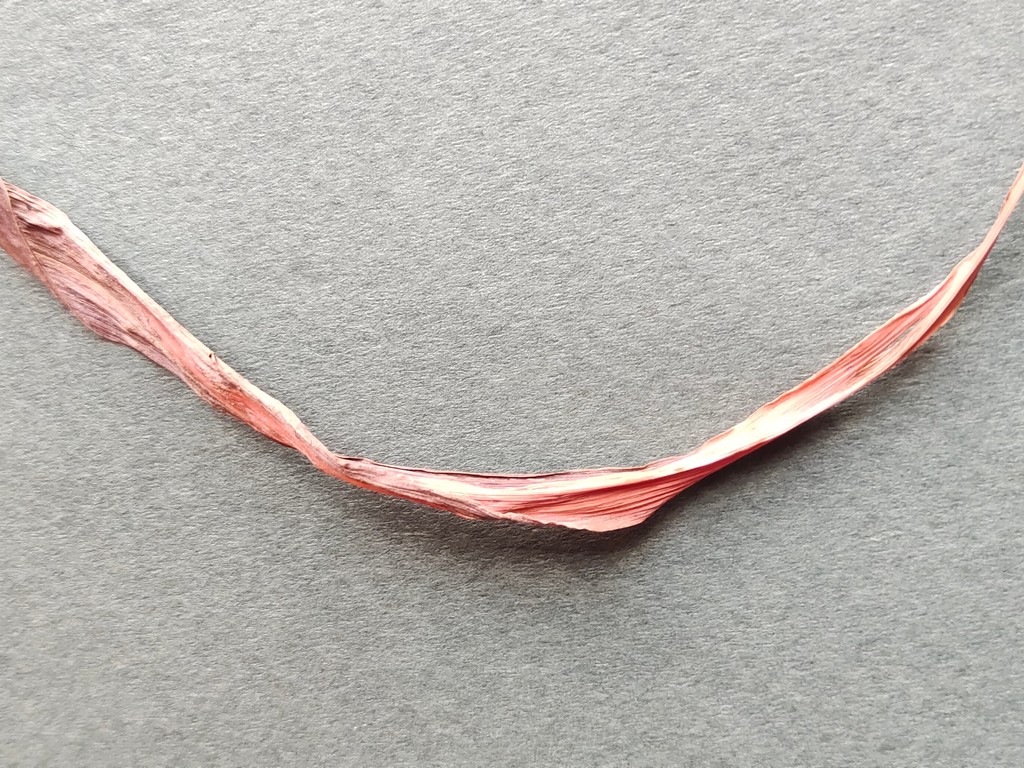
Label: Dried